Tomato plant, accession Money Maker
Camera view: tilt-top (135 deg); turntable rotation: 120 degrees
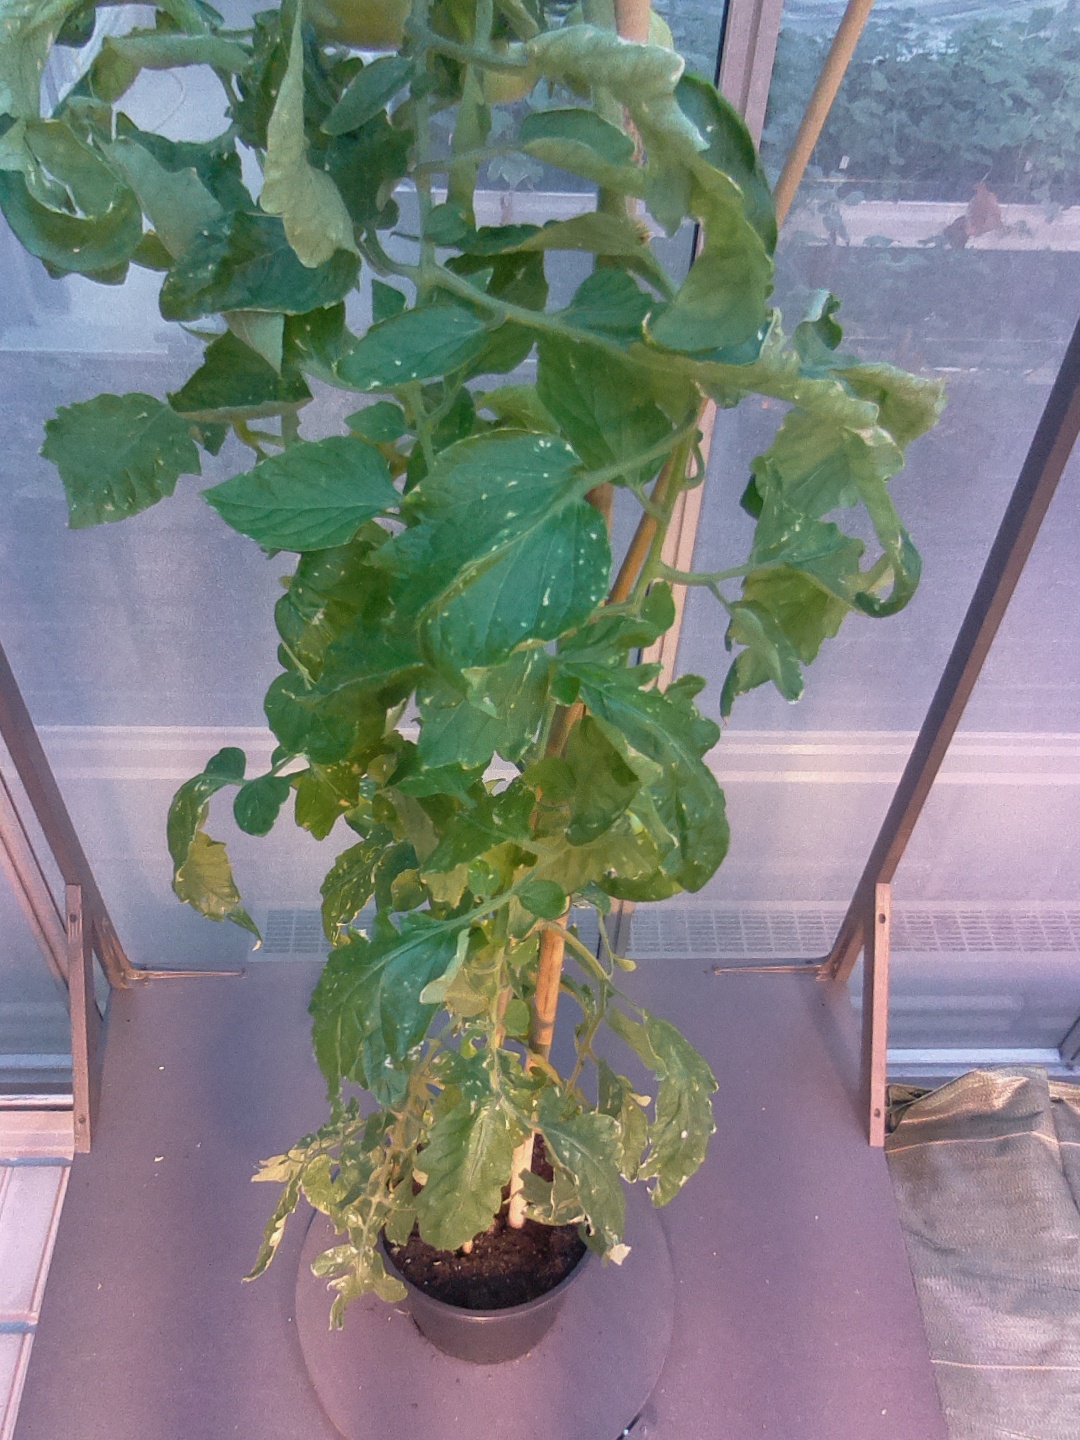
BBCH growth stage 77: 70%-80% of final fruit size